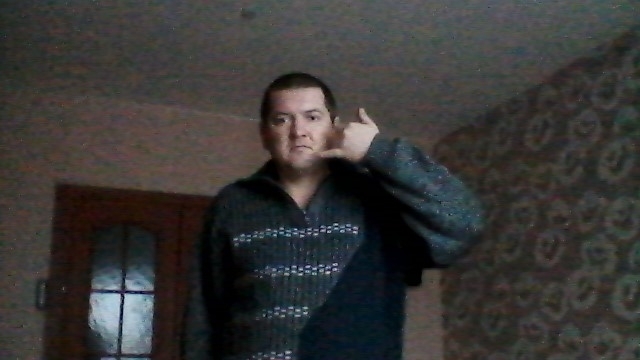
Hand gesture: call